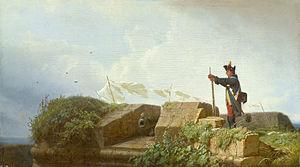
Liste d'œuvres de Carl Spitzweg